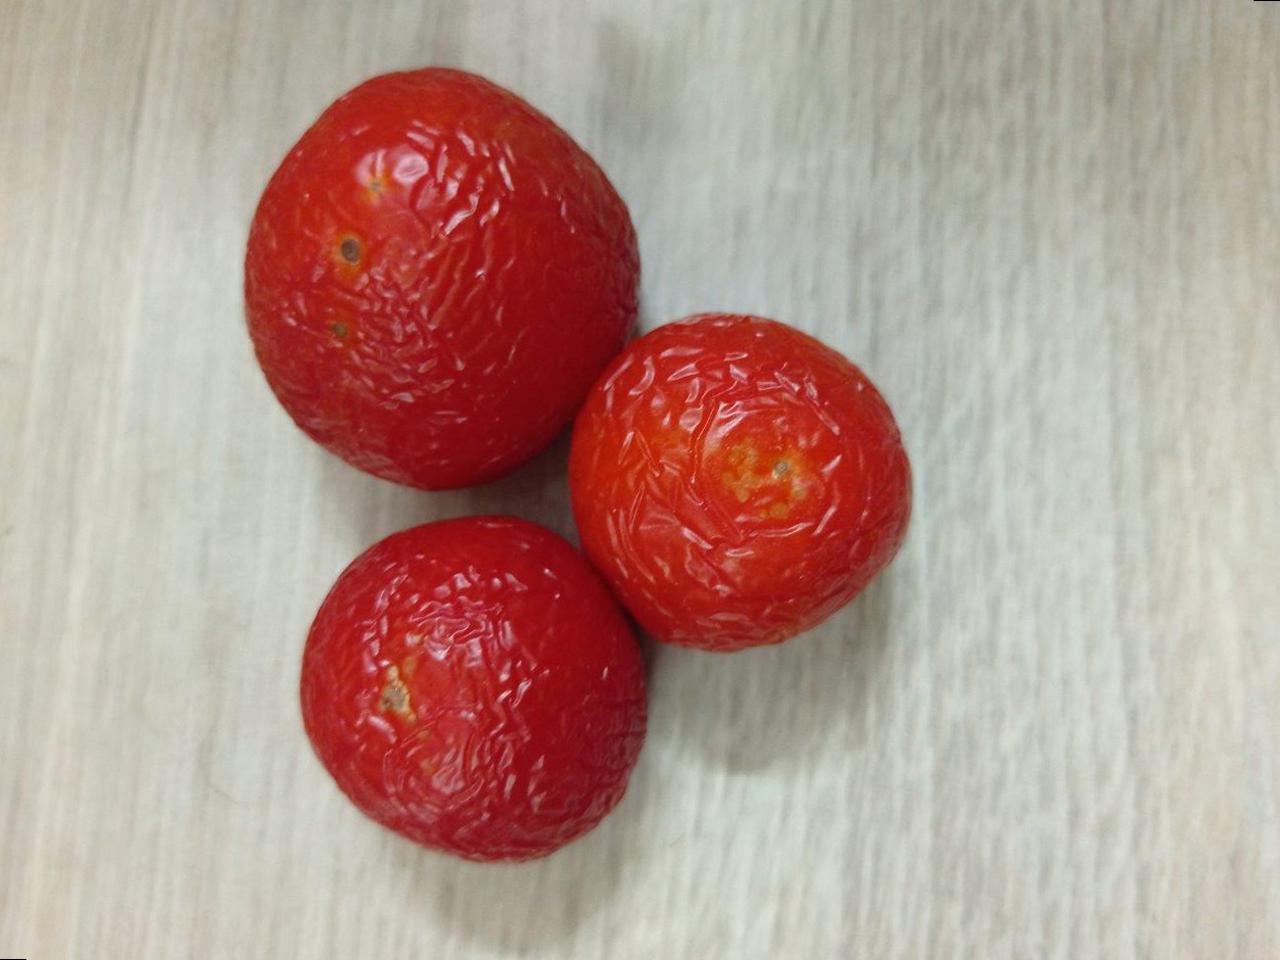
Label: Rotten